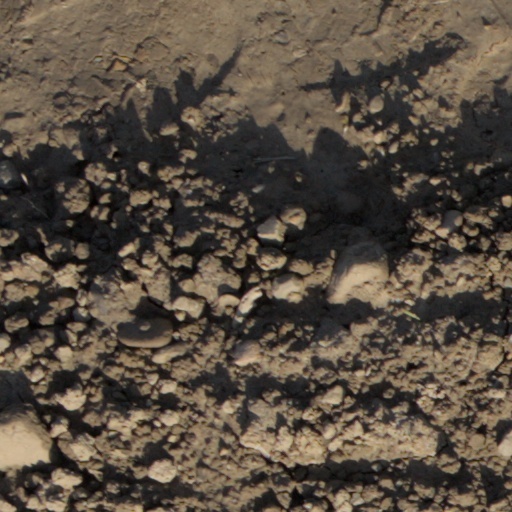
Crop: wheat